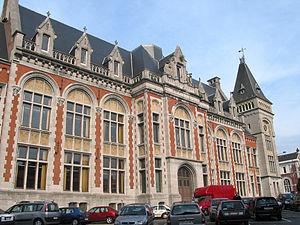
Verviers (Belgique), le palais de justice (1830/1853 - Architectes: Dumont (bâtiment principal)/Remouchamps (aile - 1896).
Verviers est une ville francophone de Belgique située en Région wallonne, chef-lieu d'arrondissement en province de Liège, à l'extrémité est du sillon industriel. L'entité actuelle est le résultat de la fusion le 1ᵉʳ janvier 1977 des anciennes communes de Verviers, d'Ensival, de Heusy, de Lambermont, de Petit-Rechain et de Stembert.